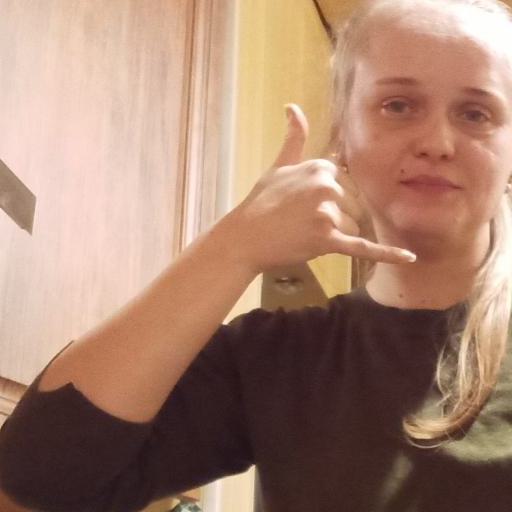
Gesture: call